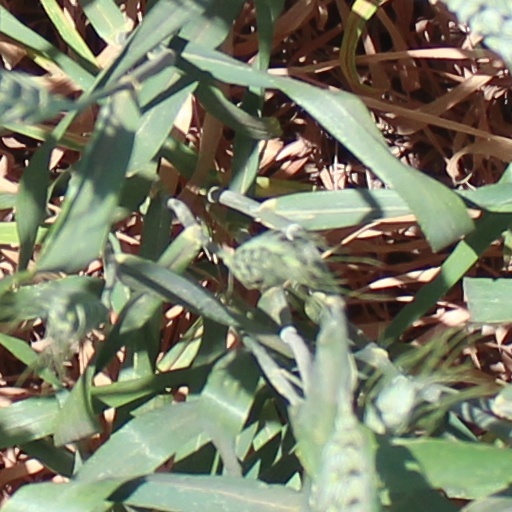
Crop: wheat